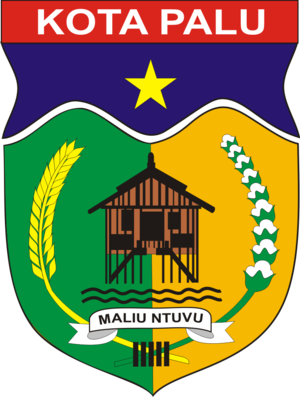
Palu est une des villes d'Indonésie dans l'île de Célèbes, située à l'embouchure de la rivière du même nom. Elle a le statut de kota.